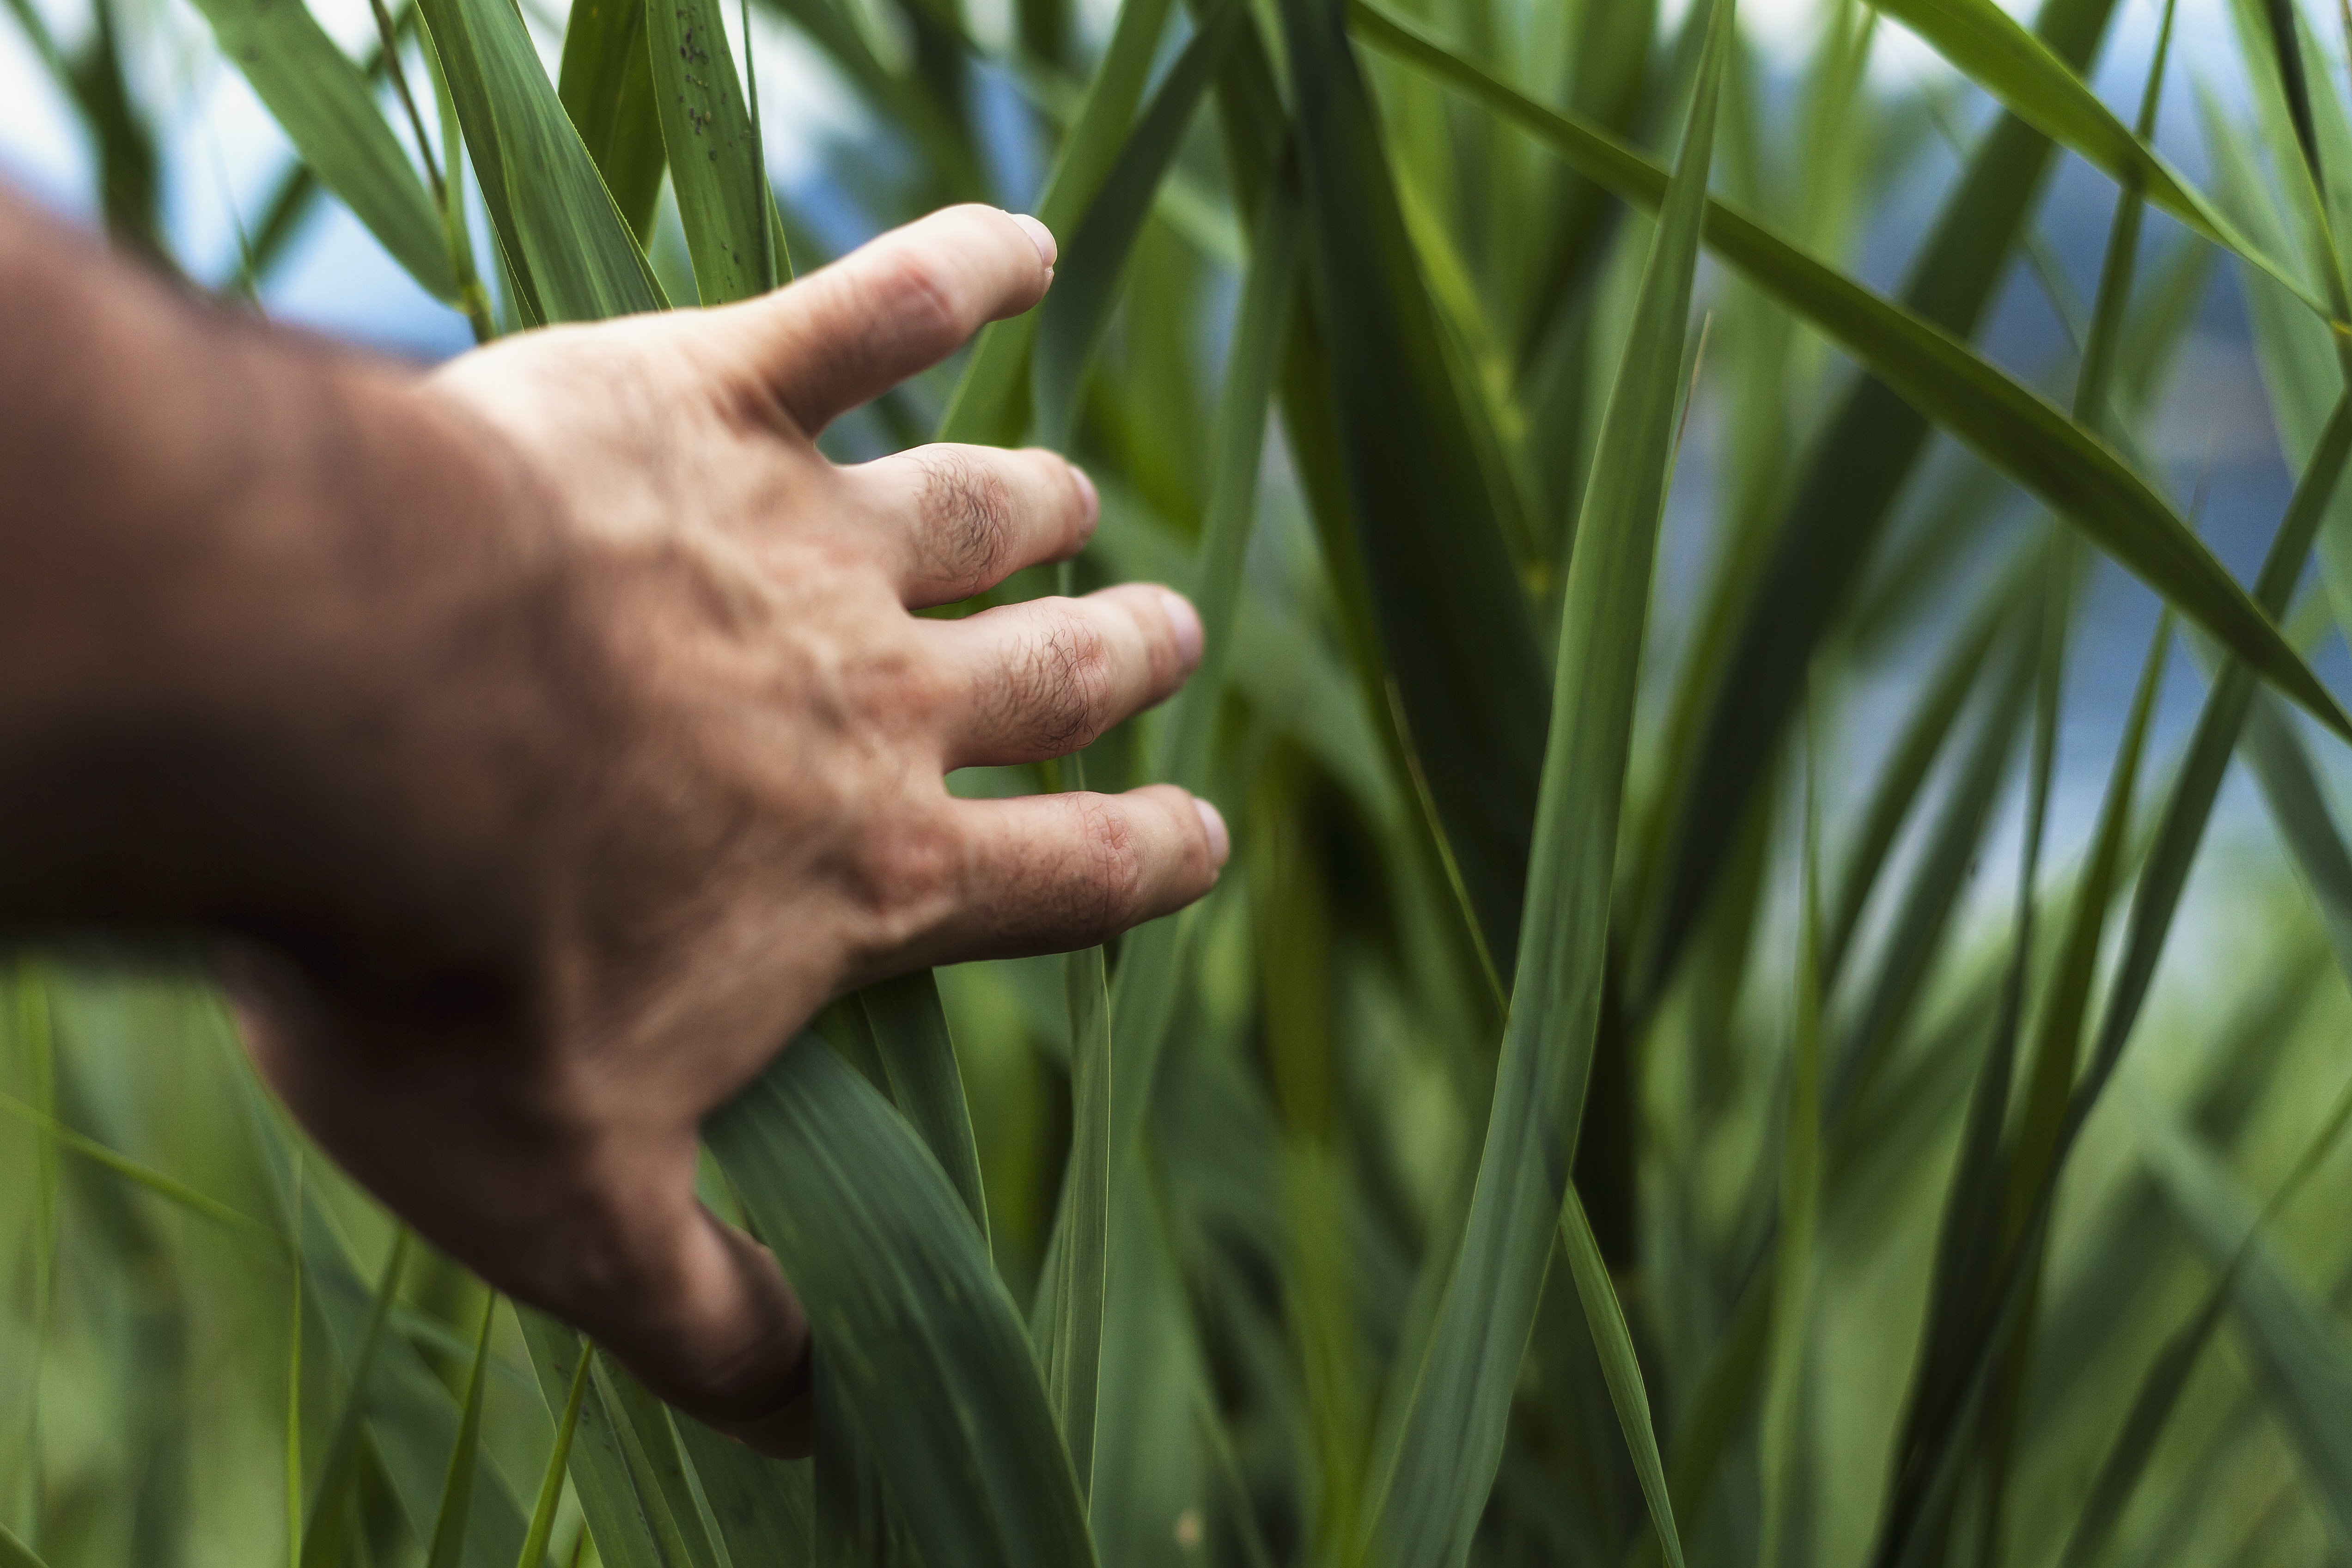
hand, grass, plant, field, lawn, leaf, flower, food, green, crop, soil, botany, agriculture, close up, hands, grass family, arecales